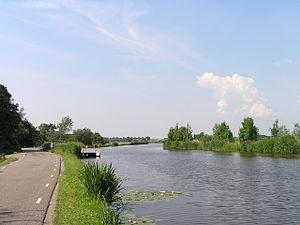
Le Waver est une petite rivière néerlandaise et un affluent de l'Amstel.